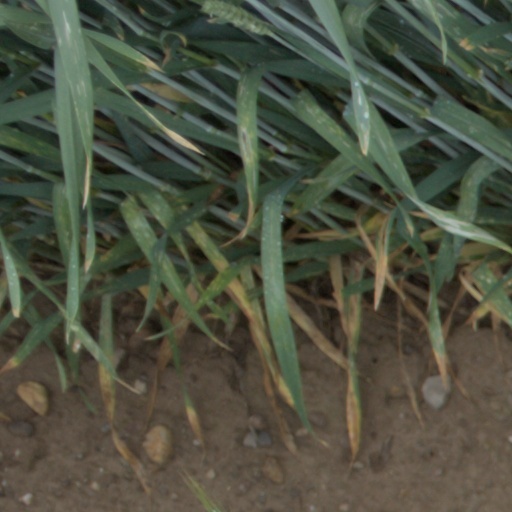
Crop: wheat